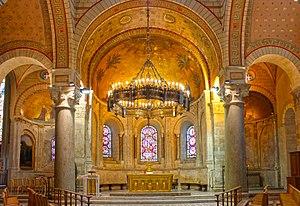
Vue HDR de l'intérieur de la Basilique Saint-Martin d'Ainay (Lyon). This building is classé au titre des Monuments Historiques. It is indexed in the Base Mérimée, a database of architectural heritage maintained by the French Ministry of Culture,